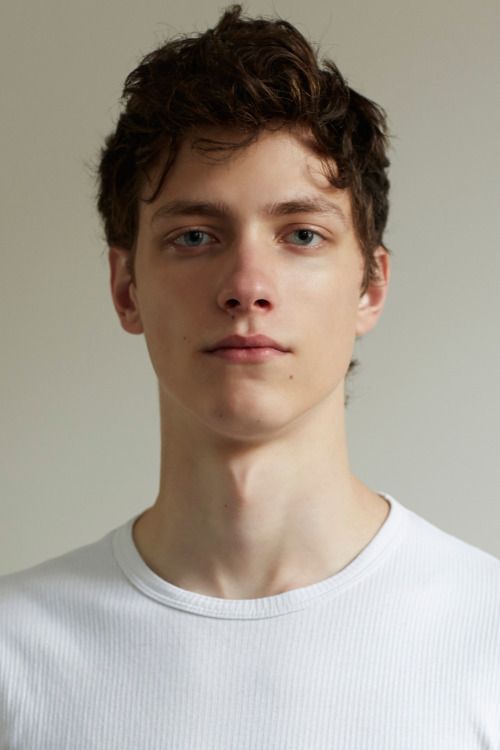
Portrait style: Real Portrait